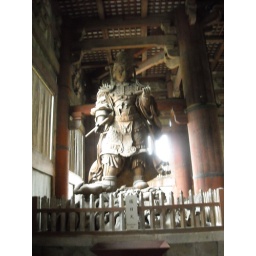
The largest wooden building in the world, housing a massive statue of Buddha.